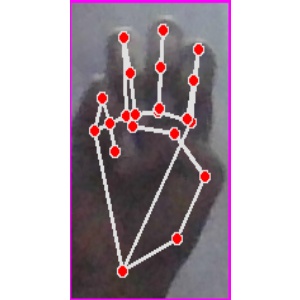
अक्षर: म